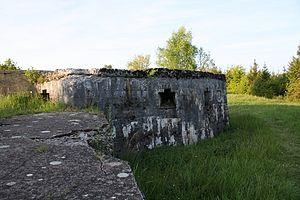
L'ouvrage de Froideterre est une fortification construite à la limite entre les communes de Fleury-devant-Douaumont et de Bras-sur-Meuse, au nord de Verdun.